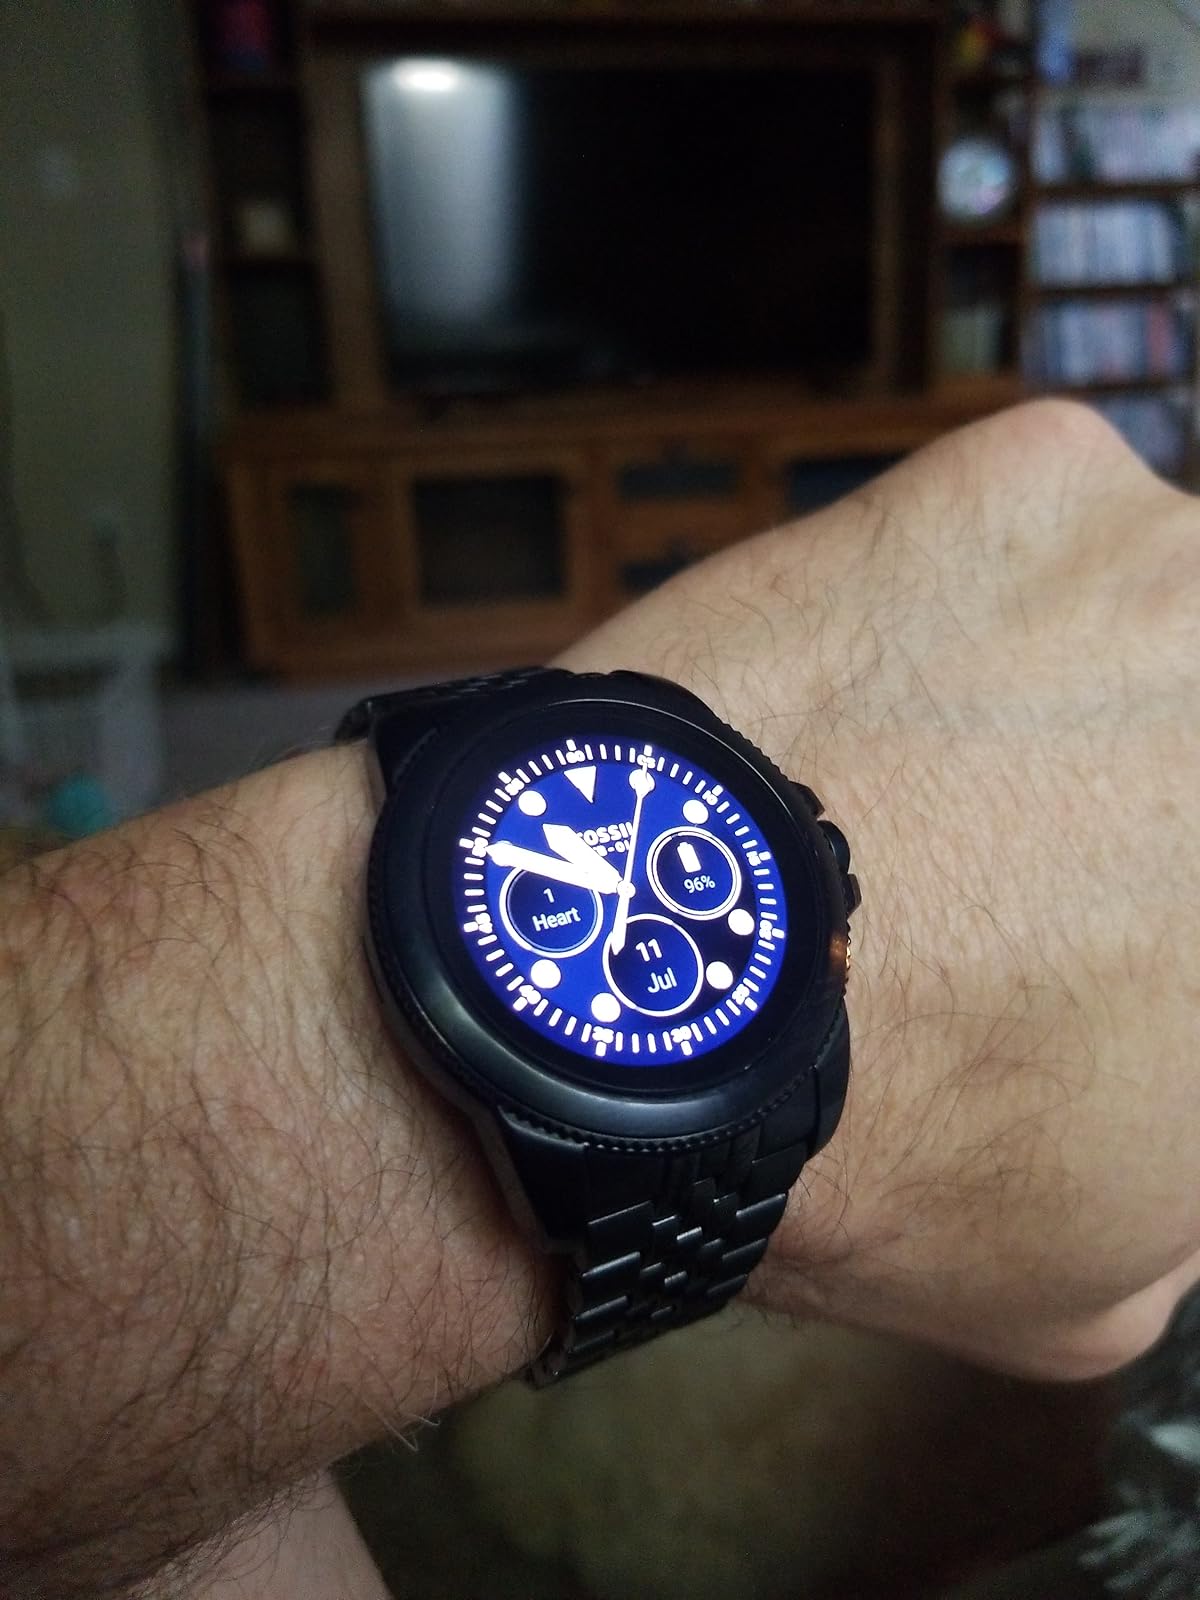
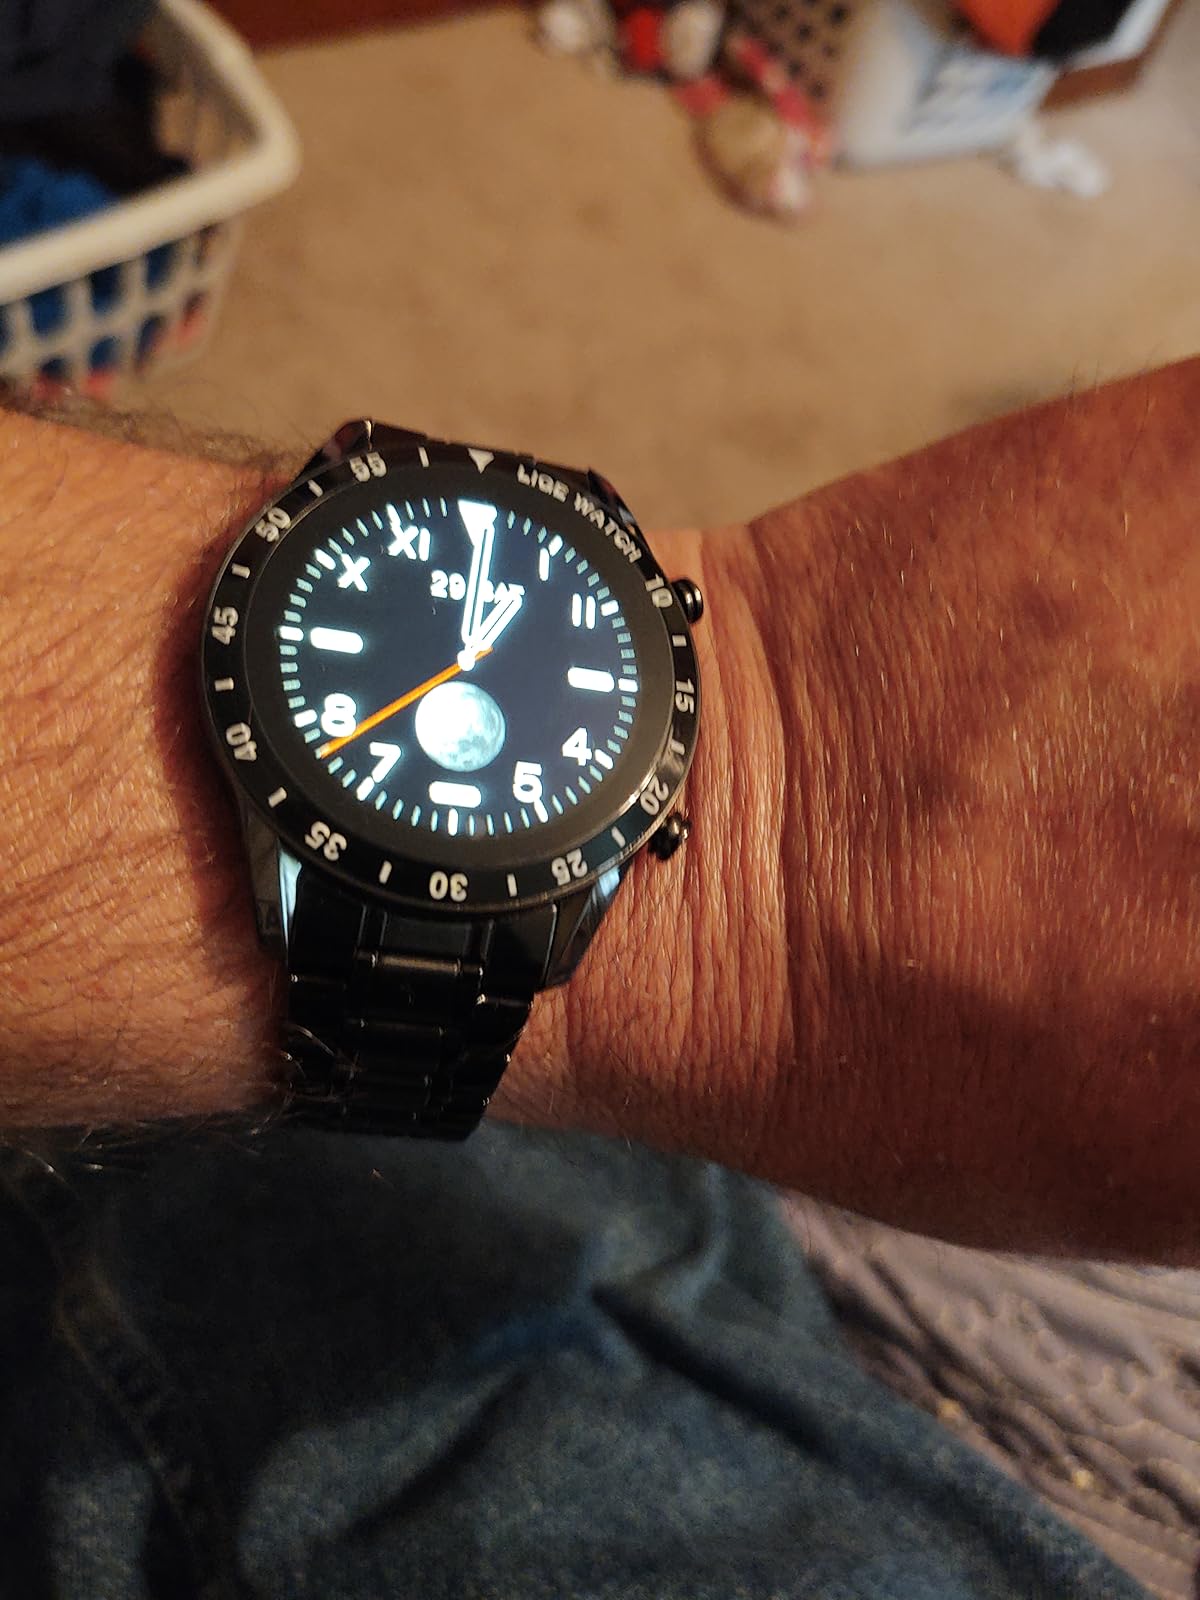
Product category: smartwatch
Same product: no